Brisbane Bombers

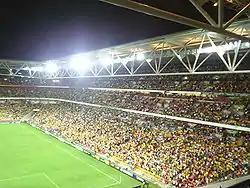
Suncorp Stadium, Brisbane

The Brisbane Bombers intended on playing all home games at Brisbane's Suncorp Stadium.